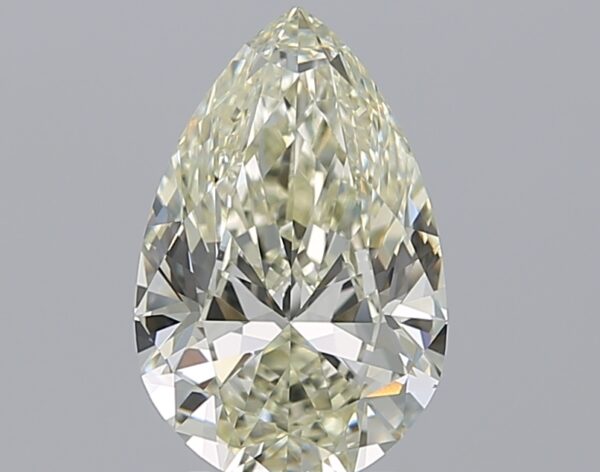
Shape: pear
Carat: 2.39
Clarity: IF
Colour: M
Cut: EX
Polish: EX
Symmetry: EX
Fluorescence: M
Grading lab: GIA
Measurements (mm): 11.43 x 7.44 x 4.44